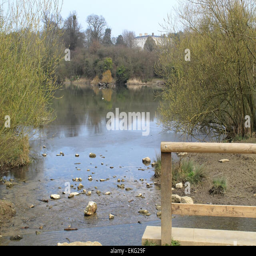
a view of the lake